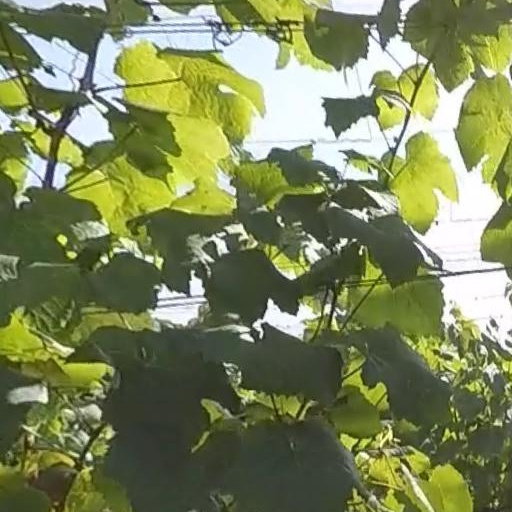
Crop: grape